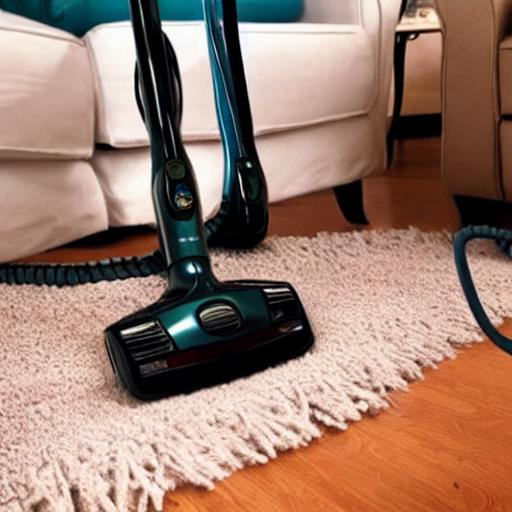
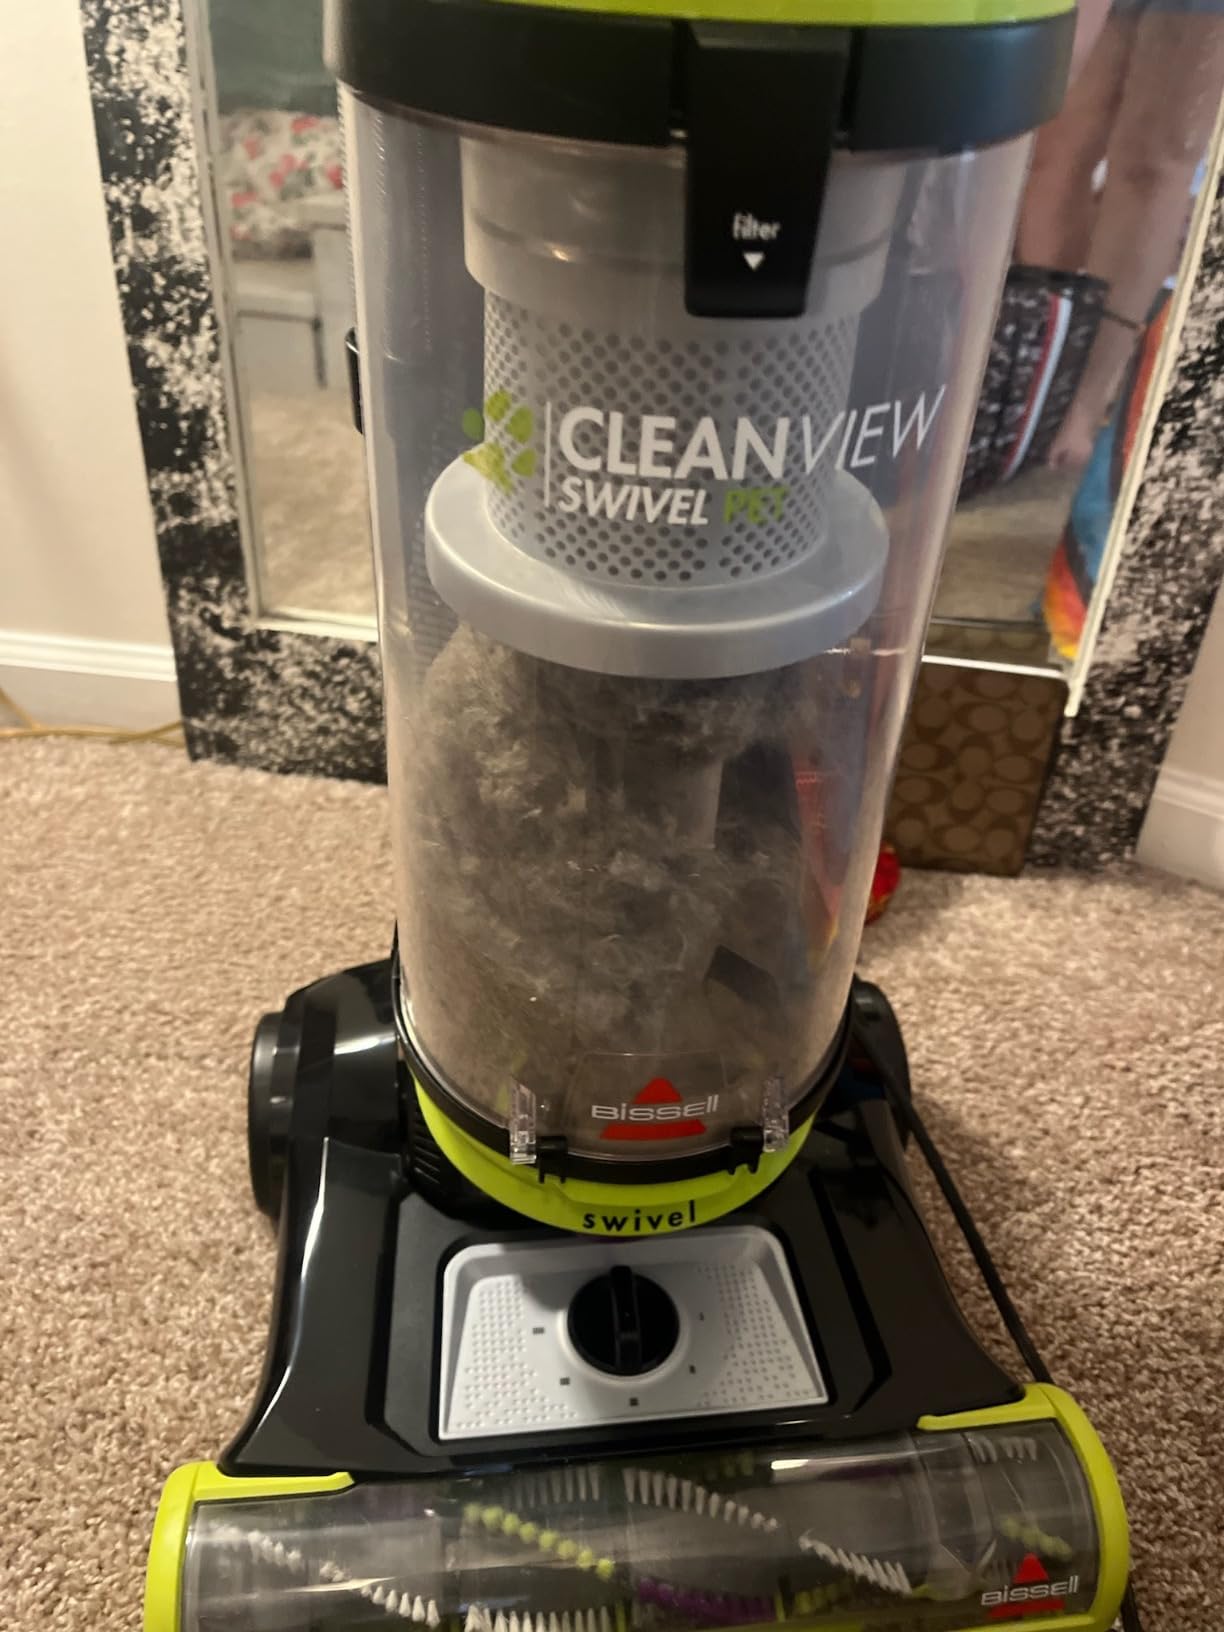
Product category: items_vacuum
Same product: no